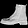
Label: Ankle boot